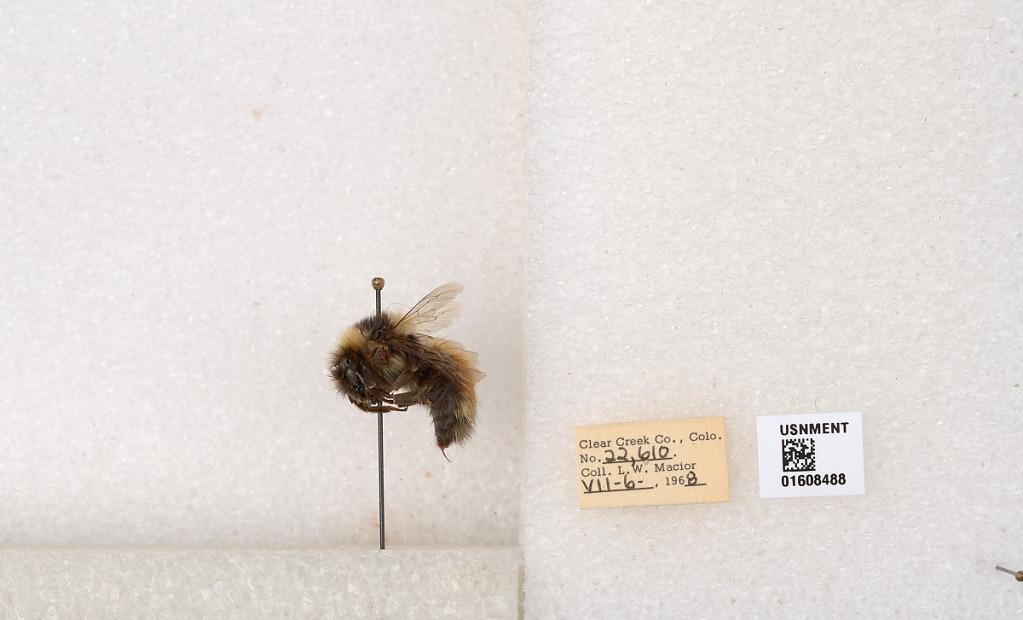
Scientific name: Bombus (Pyrobombus) sylvicola Kirby
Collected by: L. Macior
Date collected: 1968-7-6
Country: United States
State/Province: Colorado
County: Clear Creek
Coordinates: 39.6891, -105.644